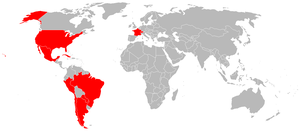
Le Championnat du monde de basket-ball féminin 1953 s’est déroulé au Chili du 7 au 22 mars 1953. Organisé par la FIBA, il est le premier championnat du monde de basket-ball féminin.